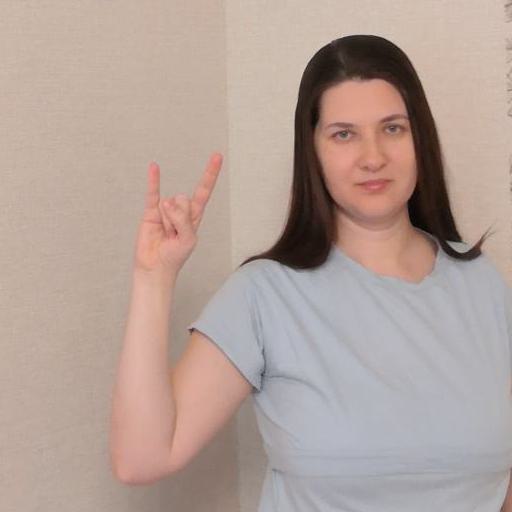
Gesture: rock